Vaibhavi Merchant

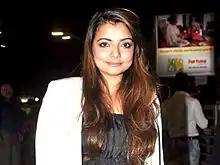
Vaibhavi Merchant at a special screening of "Don 2"

Vaibhavi Merchant is an Indian dance choreographer working in Bollywood films. She won the National Film Award for Best Choreography twice for the song "Dholi Taaro Dhol Baaje" from "Hum Dil De Chuke Sanam" in 1999 and for the song "Dhindhora Baje Re" from "Rocky Aur Rani Kii Prem Kahaani" in 2023.